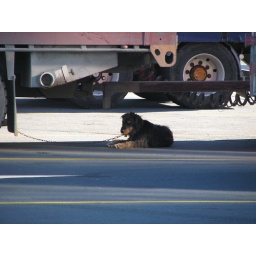
farm dog tied up under cattle truck waiting to catch the interislander ferry in wellington